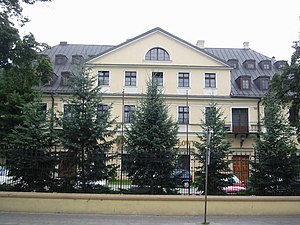
Kopischs blegeri
Kopisch’ blegeri i Łódź
Kopischs blegeri er navnet på en bygning ved Wincenty Tymienieckis gade 5 i Łódź.